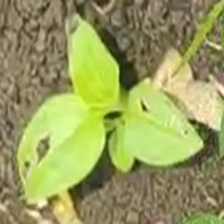
Weed species: Kena_(Commplina_benghalensio)